NERVA

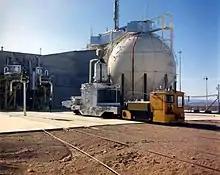
Nevada Test Site. XE Prime engine before test at ETS-1

The SNPO planned to build ten S-N stages, six for ground tests and four for flight tests. Launches were to take place from Cape Canaveral. NERVA engines would be transported by road in shockproof, watertight containers, with the control rods locked in place and nuclear poison wires in the core. Since it would not be radioactive, it could be safely transported and mated to the lower stages without shielding. In flight, the poison wires would be pulled and the reactor started above the Atlantic Ocean. The engine would fire for 1,300 seconds, boosting it to an altitude of . It would then be shut down, and the reactor cooled before impacting the Atlantic downrange. NERVA would be regarded as mission ready after four successful tests.